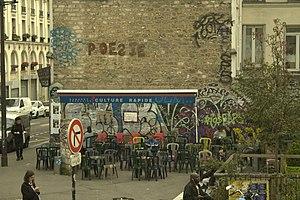
Place Fréhel, quartier de Belleville, Paris